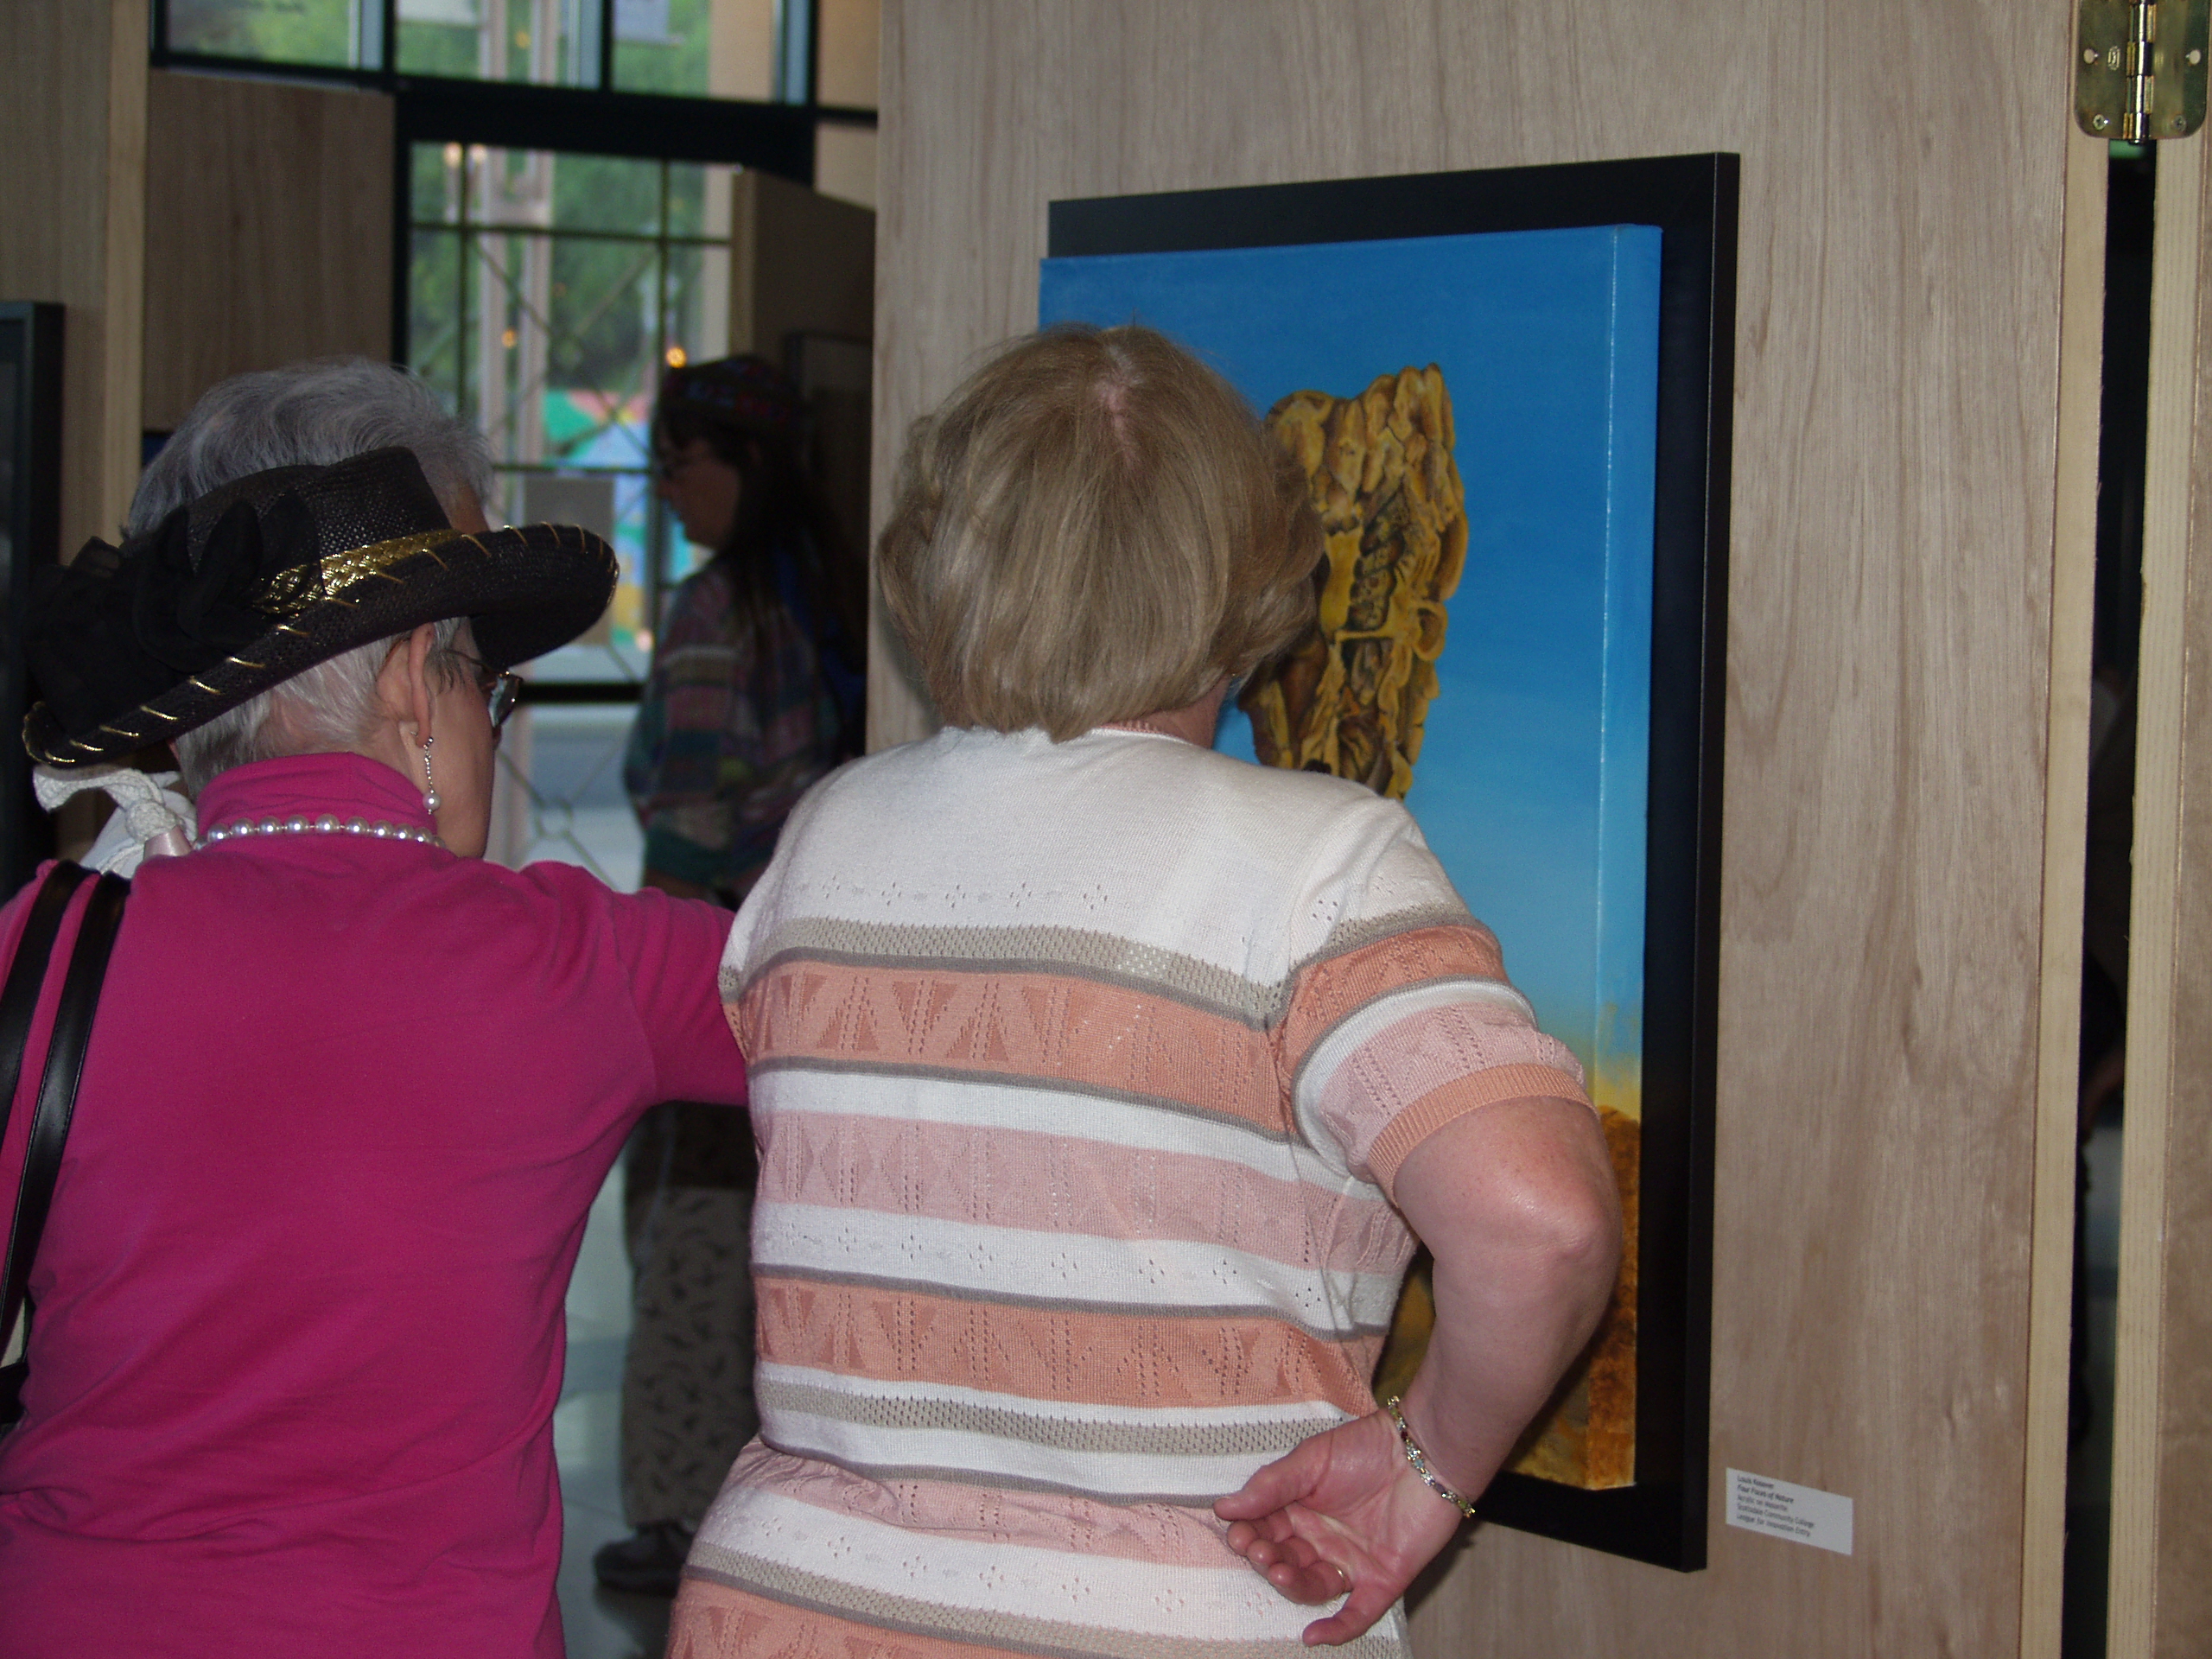
girl, textile, art, fun, event, maricopa